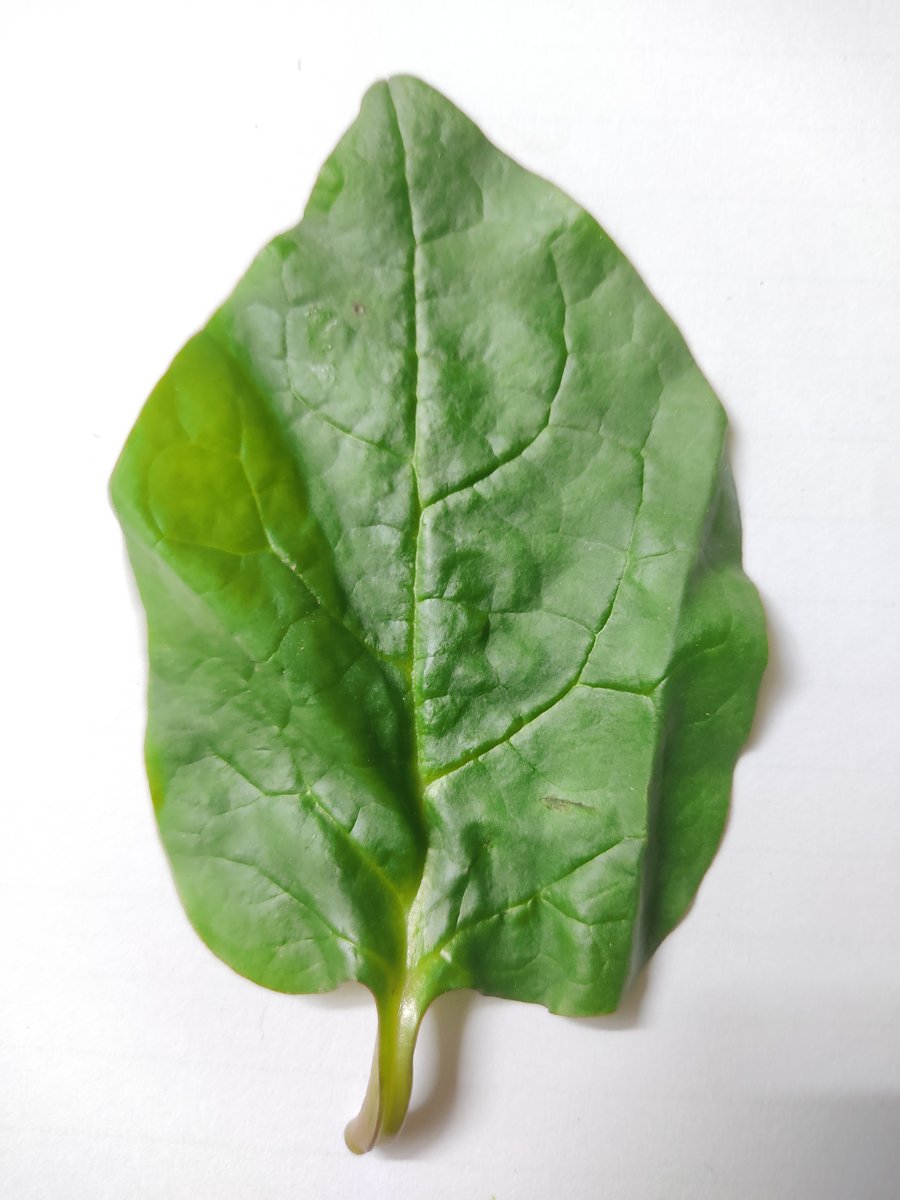
Label: Healthy-Leaf